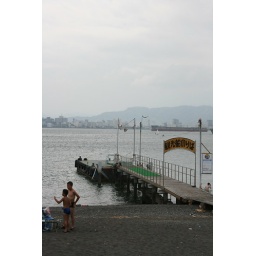
after some nice swimming in the water. but the sand was not really the sand! it was rocky rocky